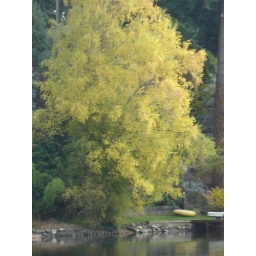
Soft focus on a tree by a lake in Federal Way.